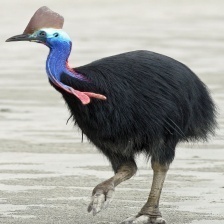
Species: CASSOWARY
Scientific name: CASUARIUS